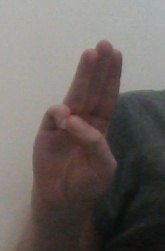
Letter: thaa